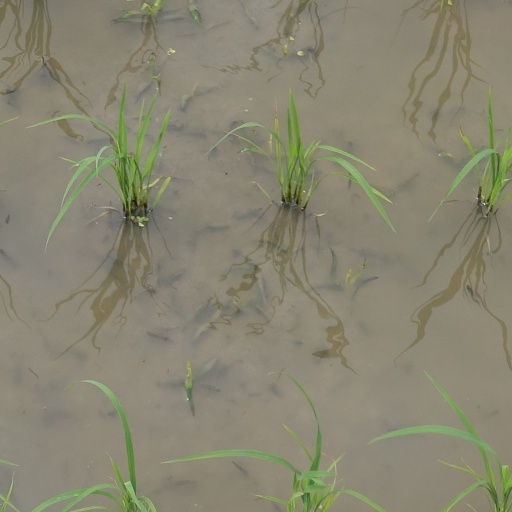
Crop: rice